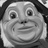
Emotion: happy